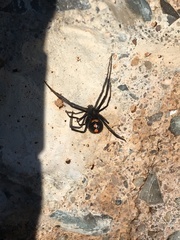
Species: Lactrodectus_hesperus